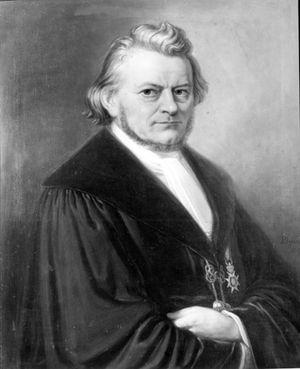
Immanuel Hermann Fichte, né le 18 juillet 1796 à Iéna et mort le 8 août 1879 à Stuttgart, est un théologien et philosophe allemand.